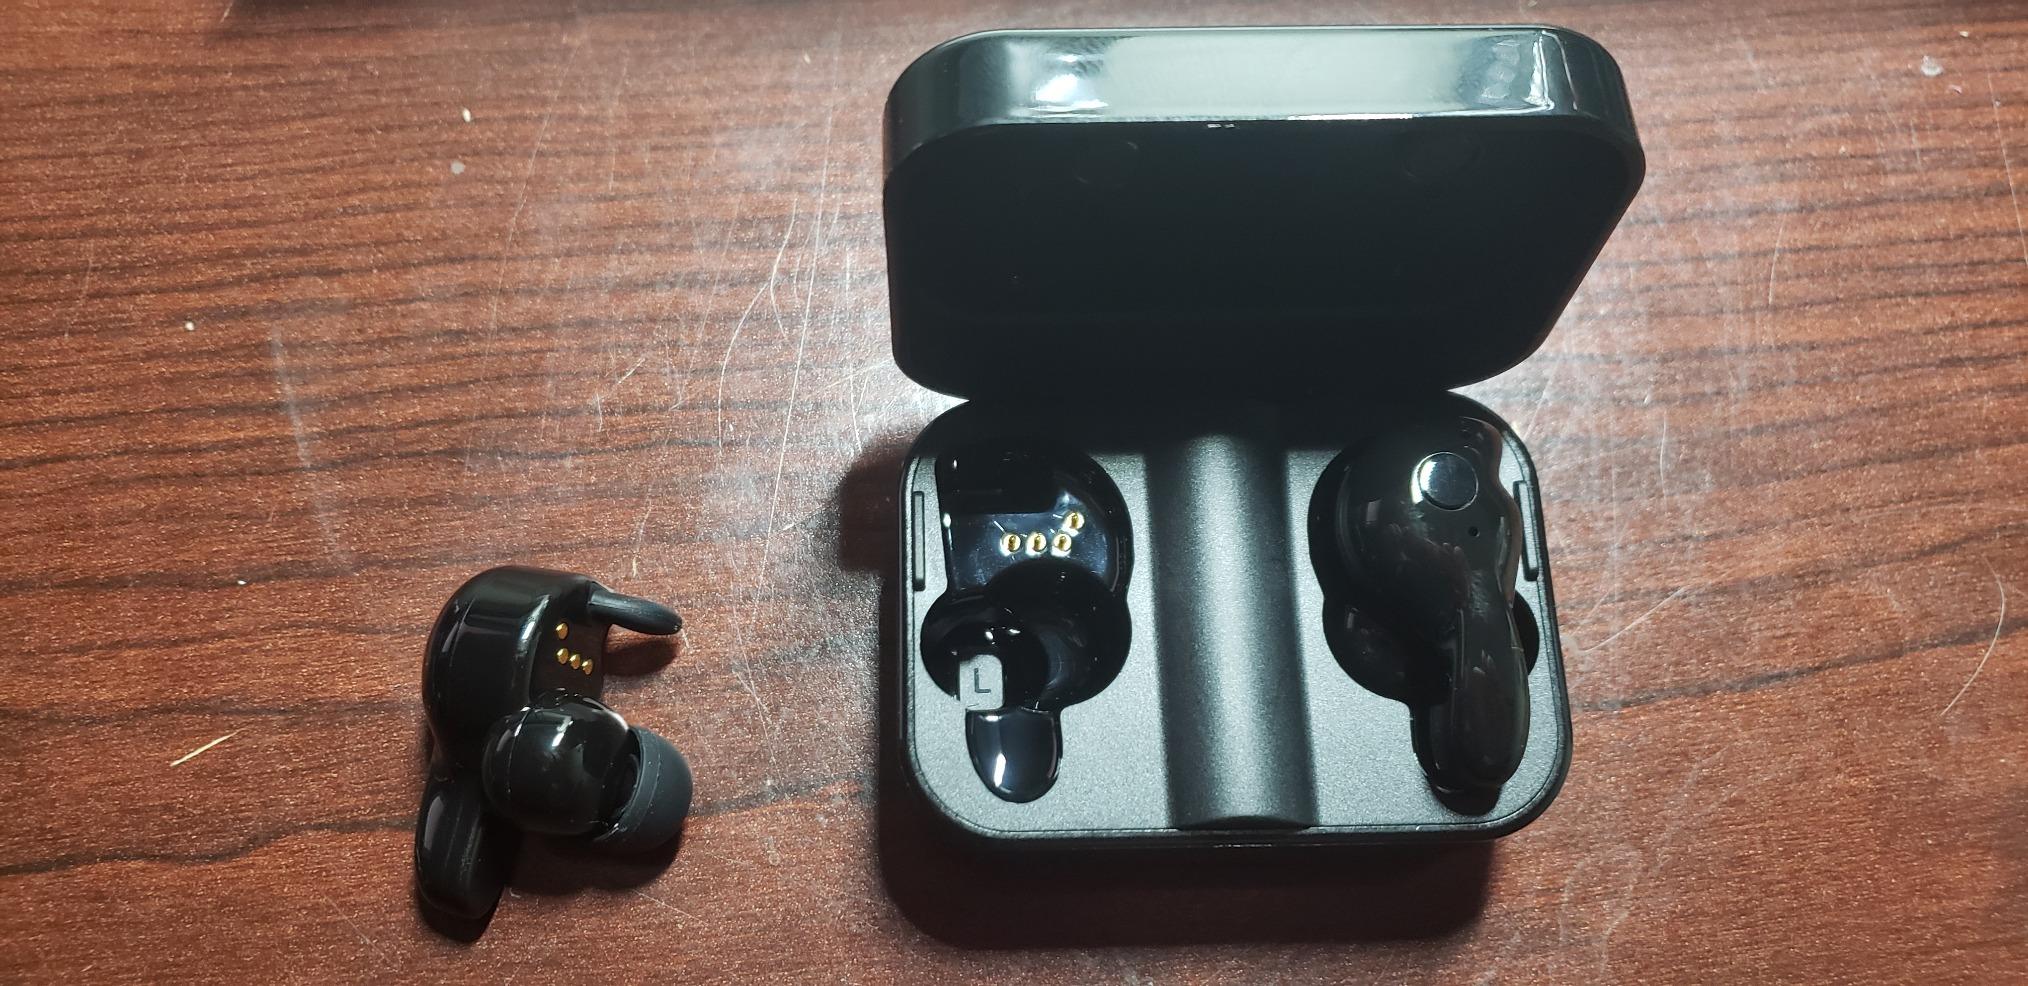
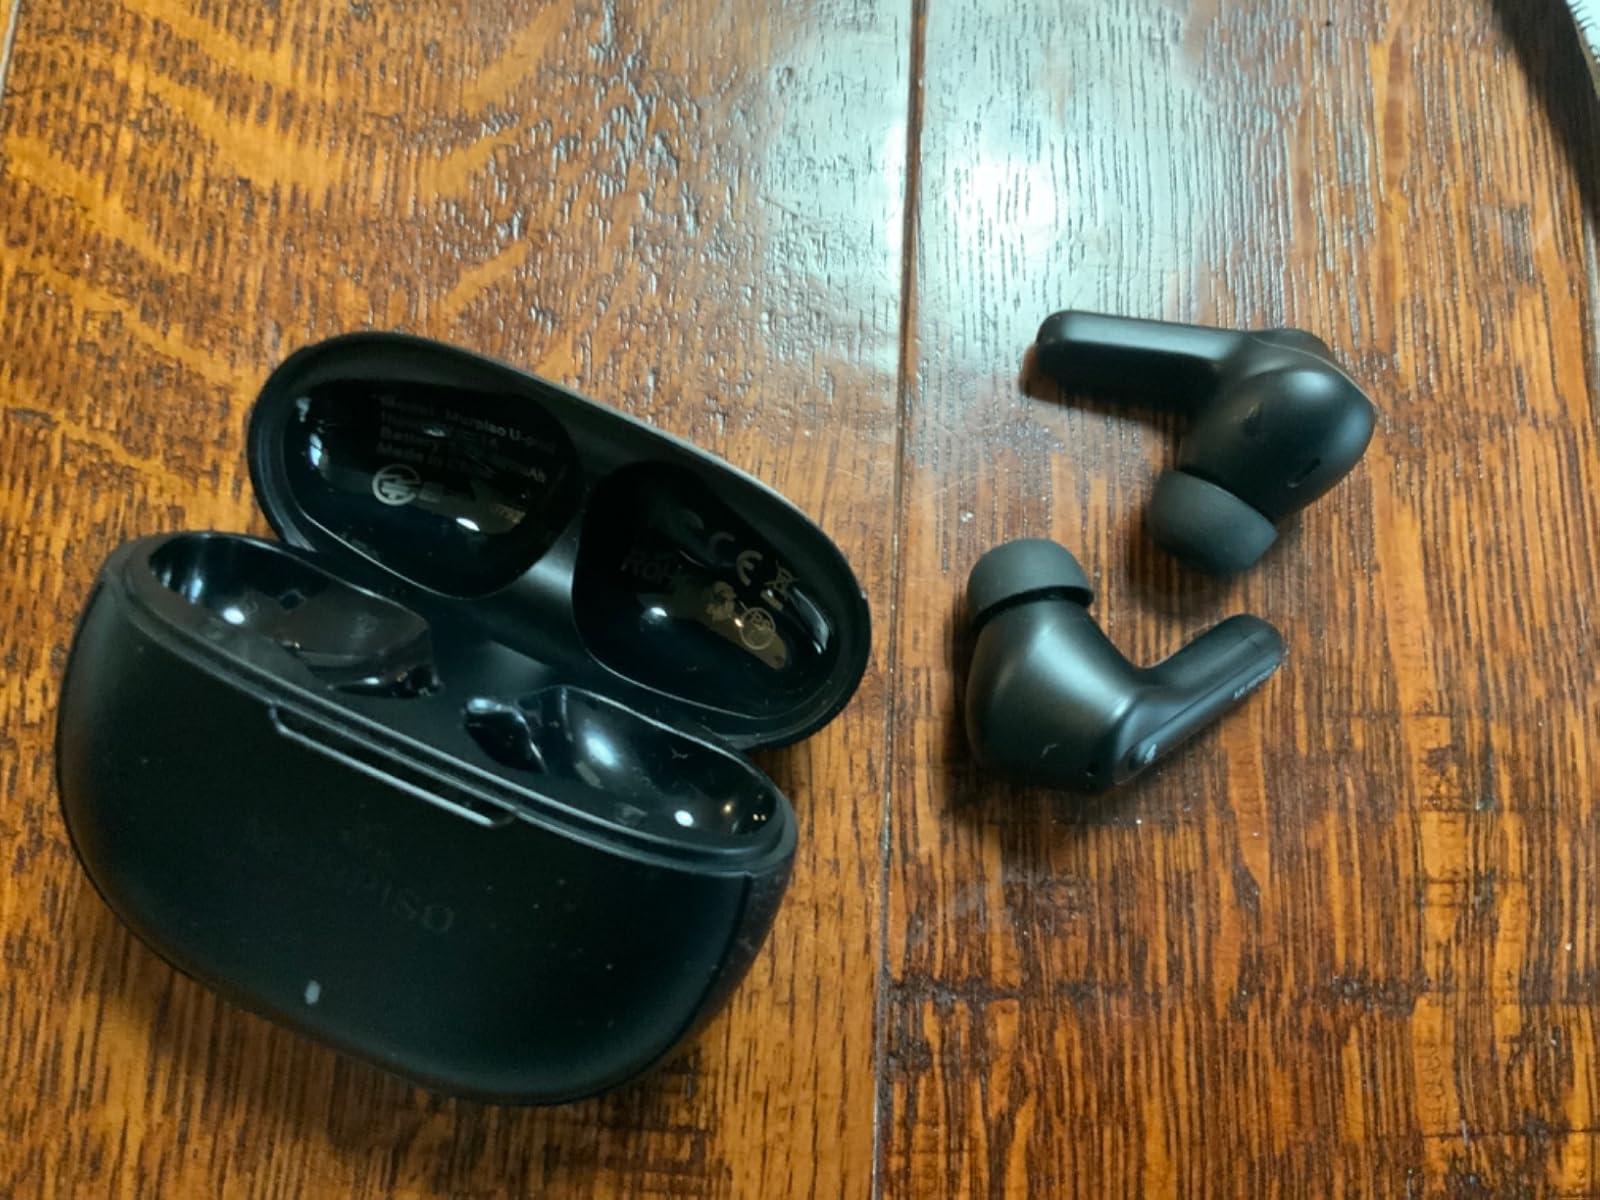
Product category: earbuds
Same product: no